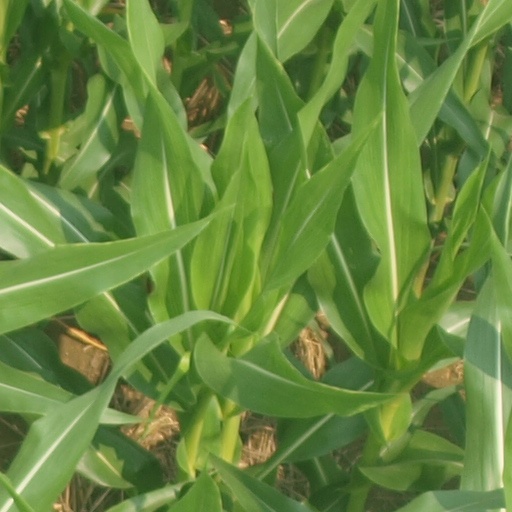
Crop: maize; corn